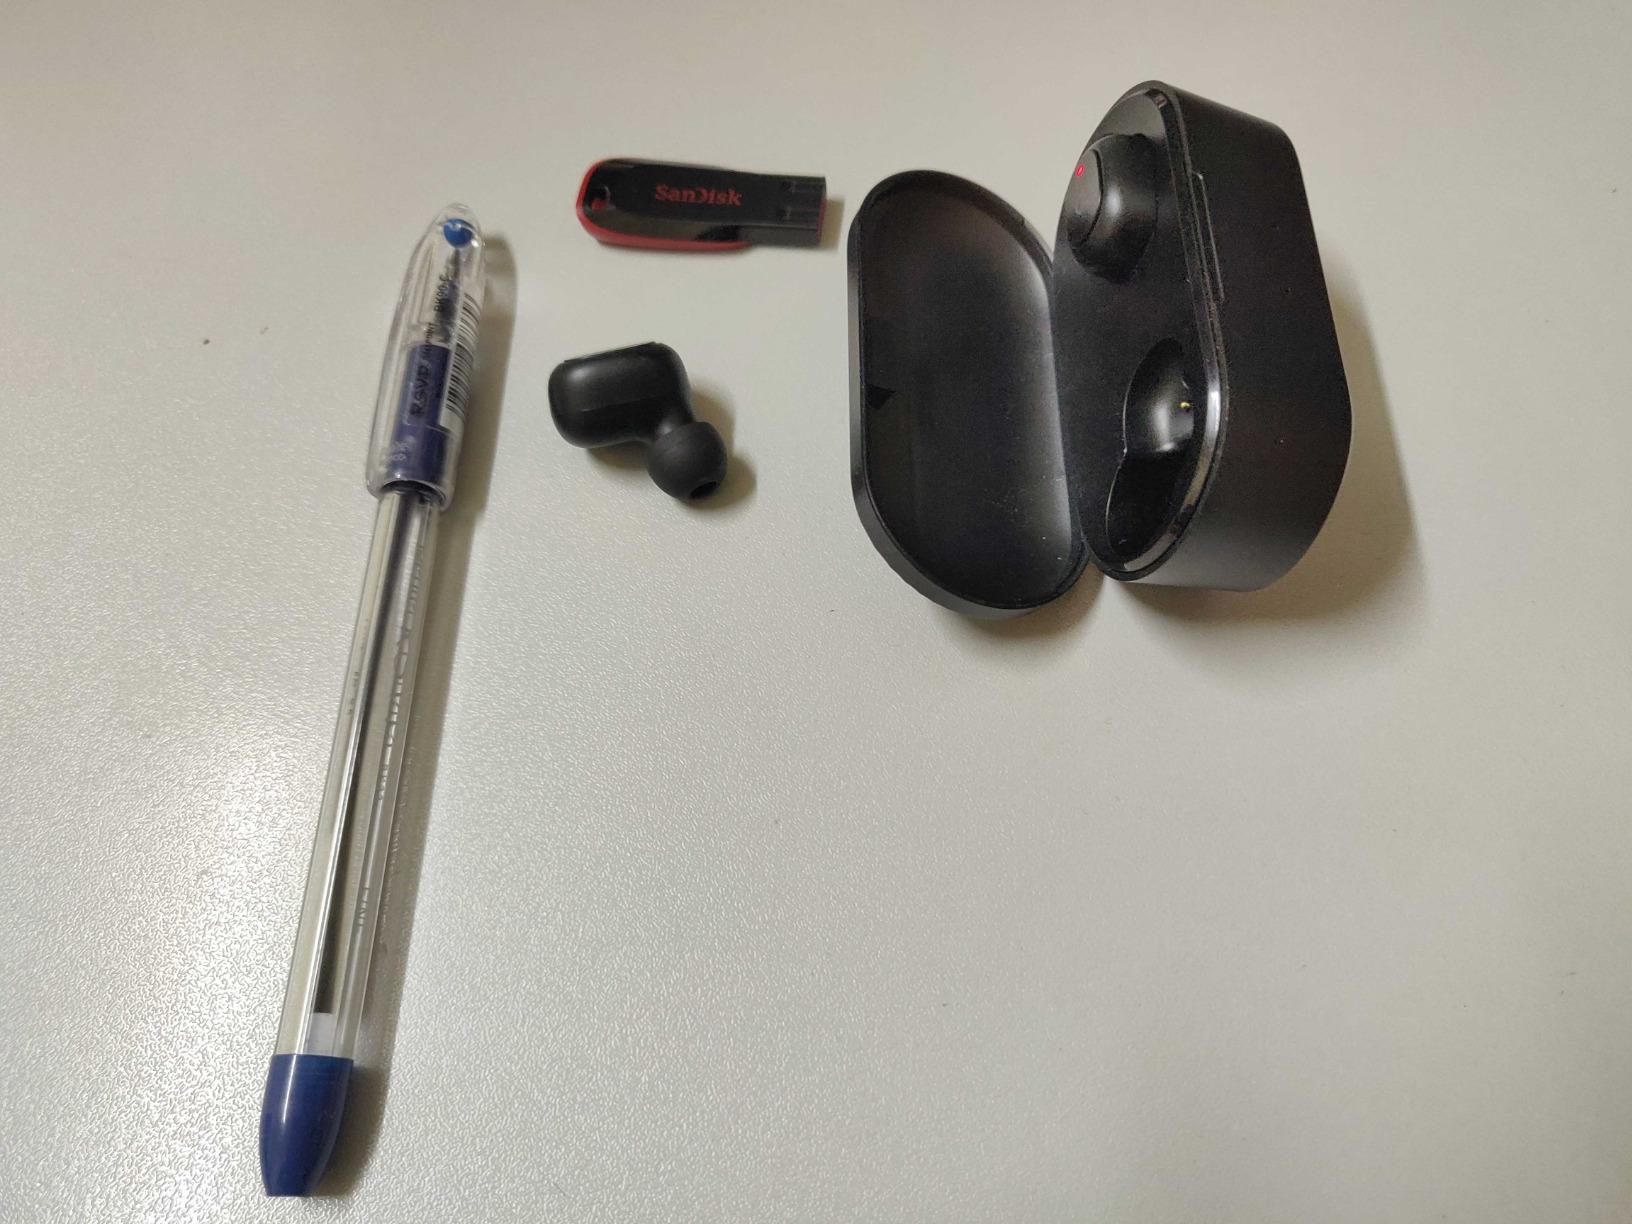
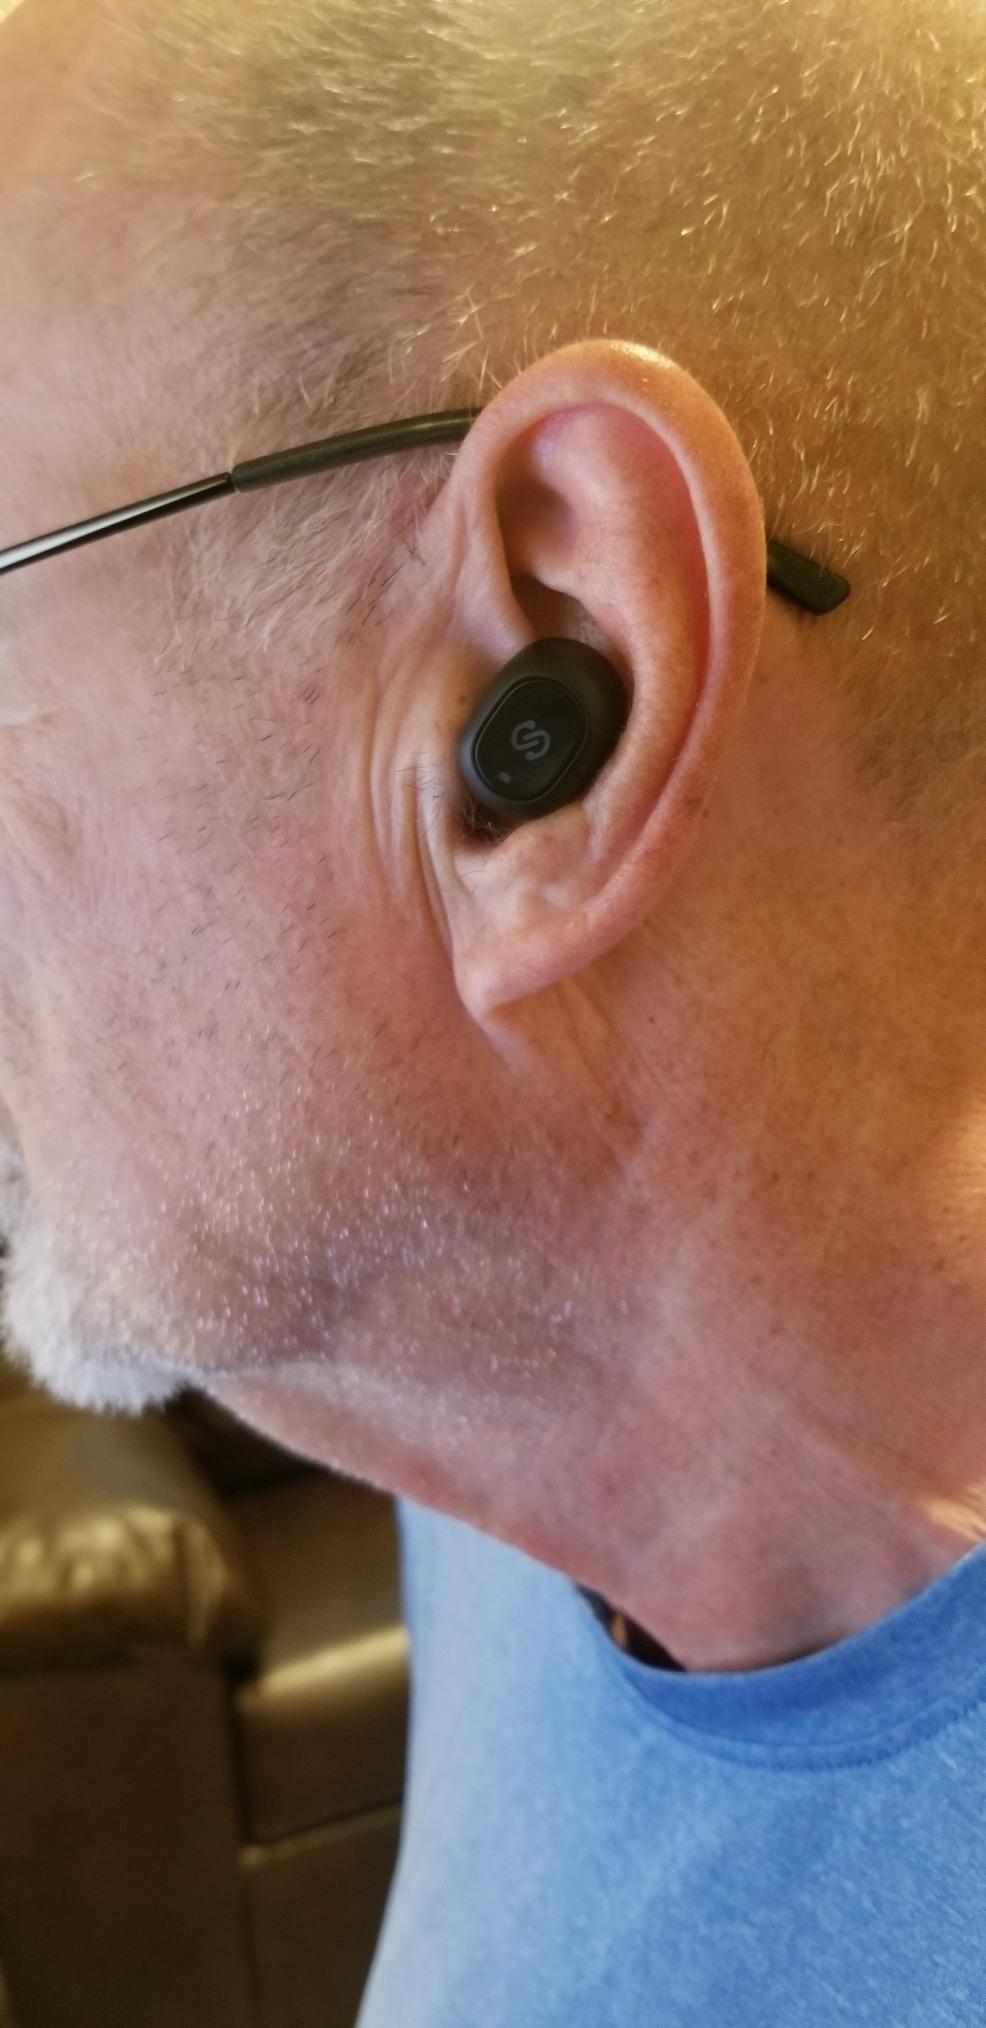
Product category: earbuds
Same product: yes